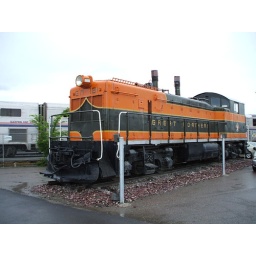
A Great Northern loco in the car park at Whitefish. The train we have just got off is behind